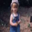
Label: girl